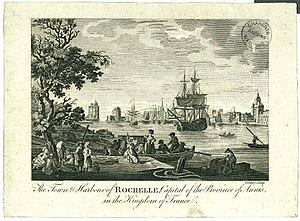
Le port de La Rochelle à la fin du XVIIIe siècle.
Ville fortifiée, La Rochelle comporte de nombreux monuments de défense, dont les plus connus sont les tours médiévales du Vieux-Port, qui en gardent l’entrée et l’ont rendue mondialement célèbre. Durant son histoire, La Rochelle a perdu beaucoup de ses monuments, comme les remparts qui fortifiaient la ville et qui étaient percés par des portes également disparues. On estime ces disparitions aux alentours de 1910-1930 lors de l'expansion de La Rochelle avec notamment l'implantation de sa Gare. Entre 2016 et 2020, La Rochelle réalise de nombreux travaux, notamment contre les inondations qui lui permet en même temps de valoriser son patrimoine comme au Gabut, aux pieds de la tour saint-Nicolas mais également dans les rues du centre ville.